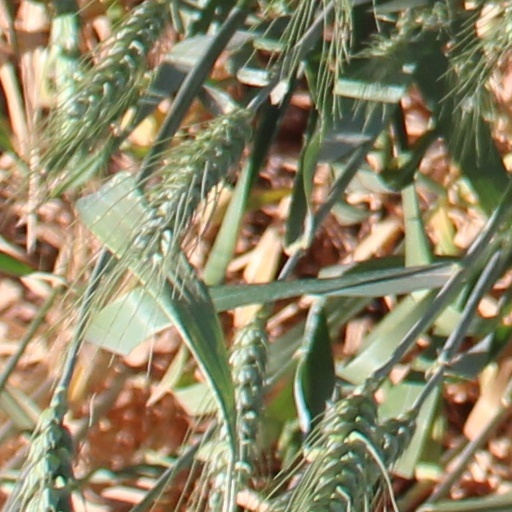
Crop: wheat